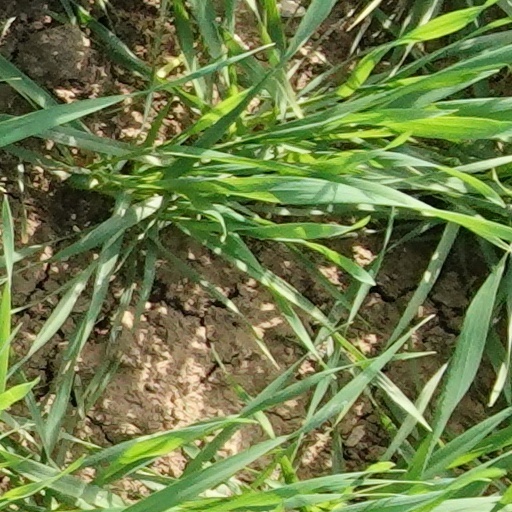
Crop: wheat